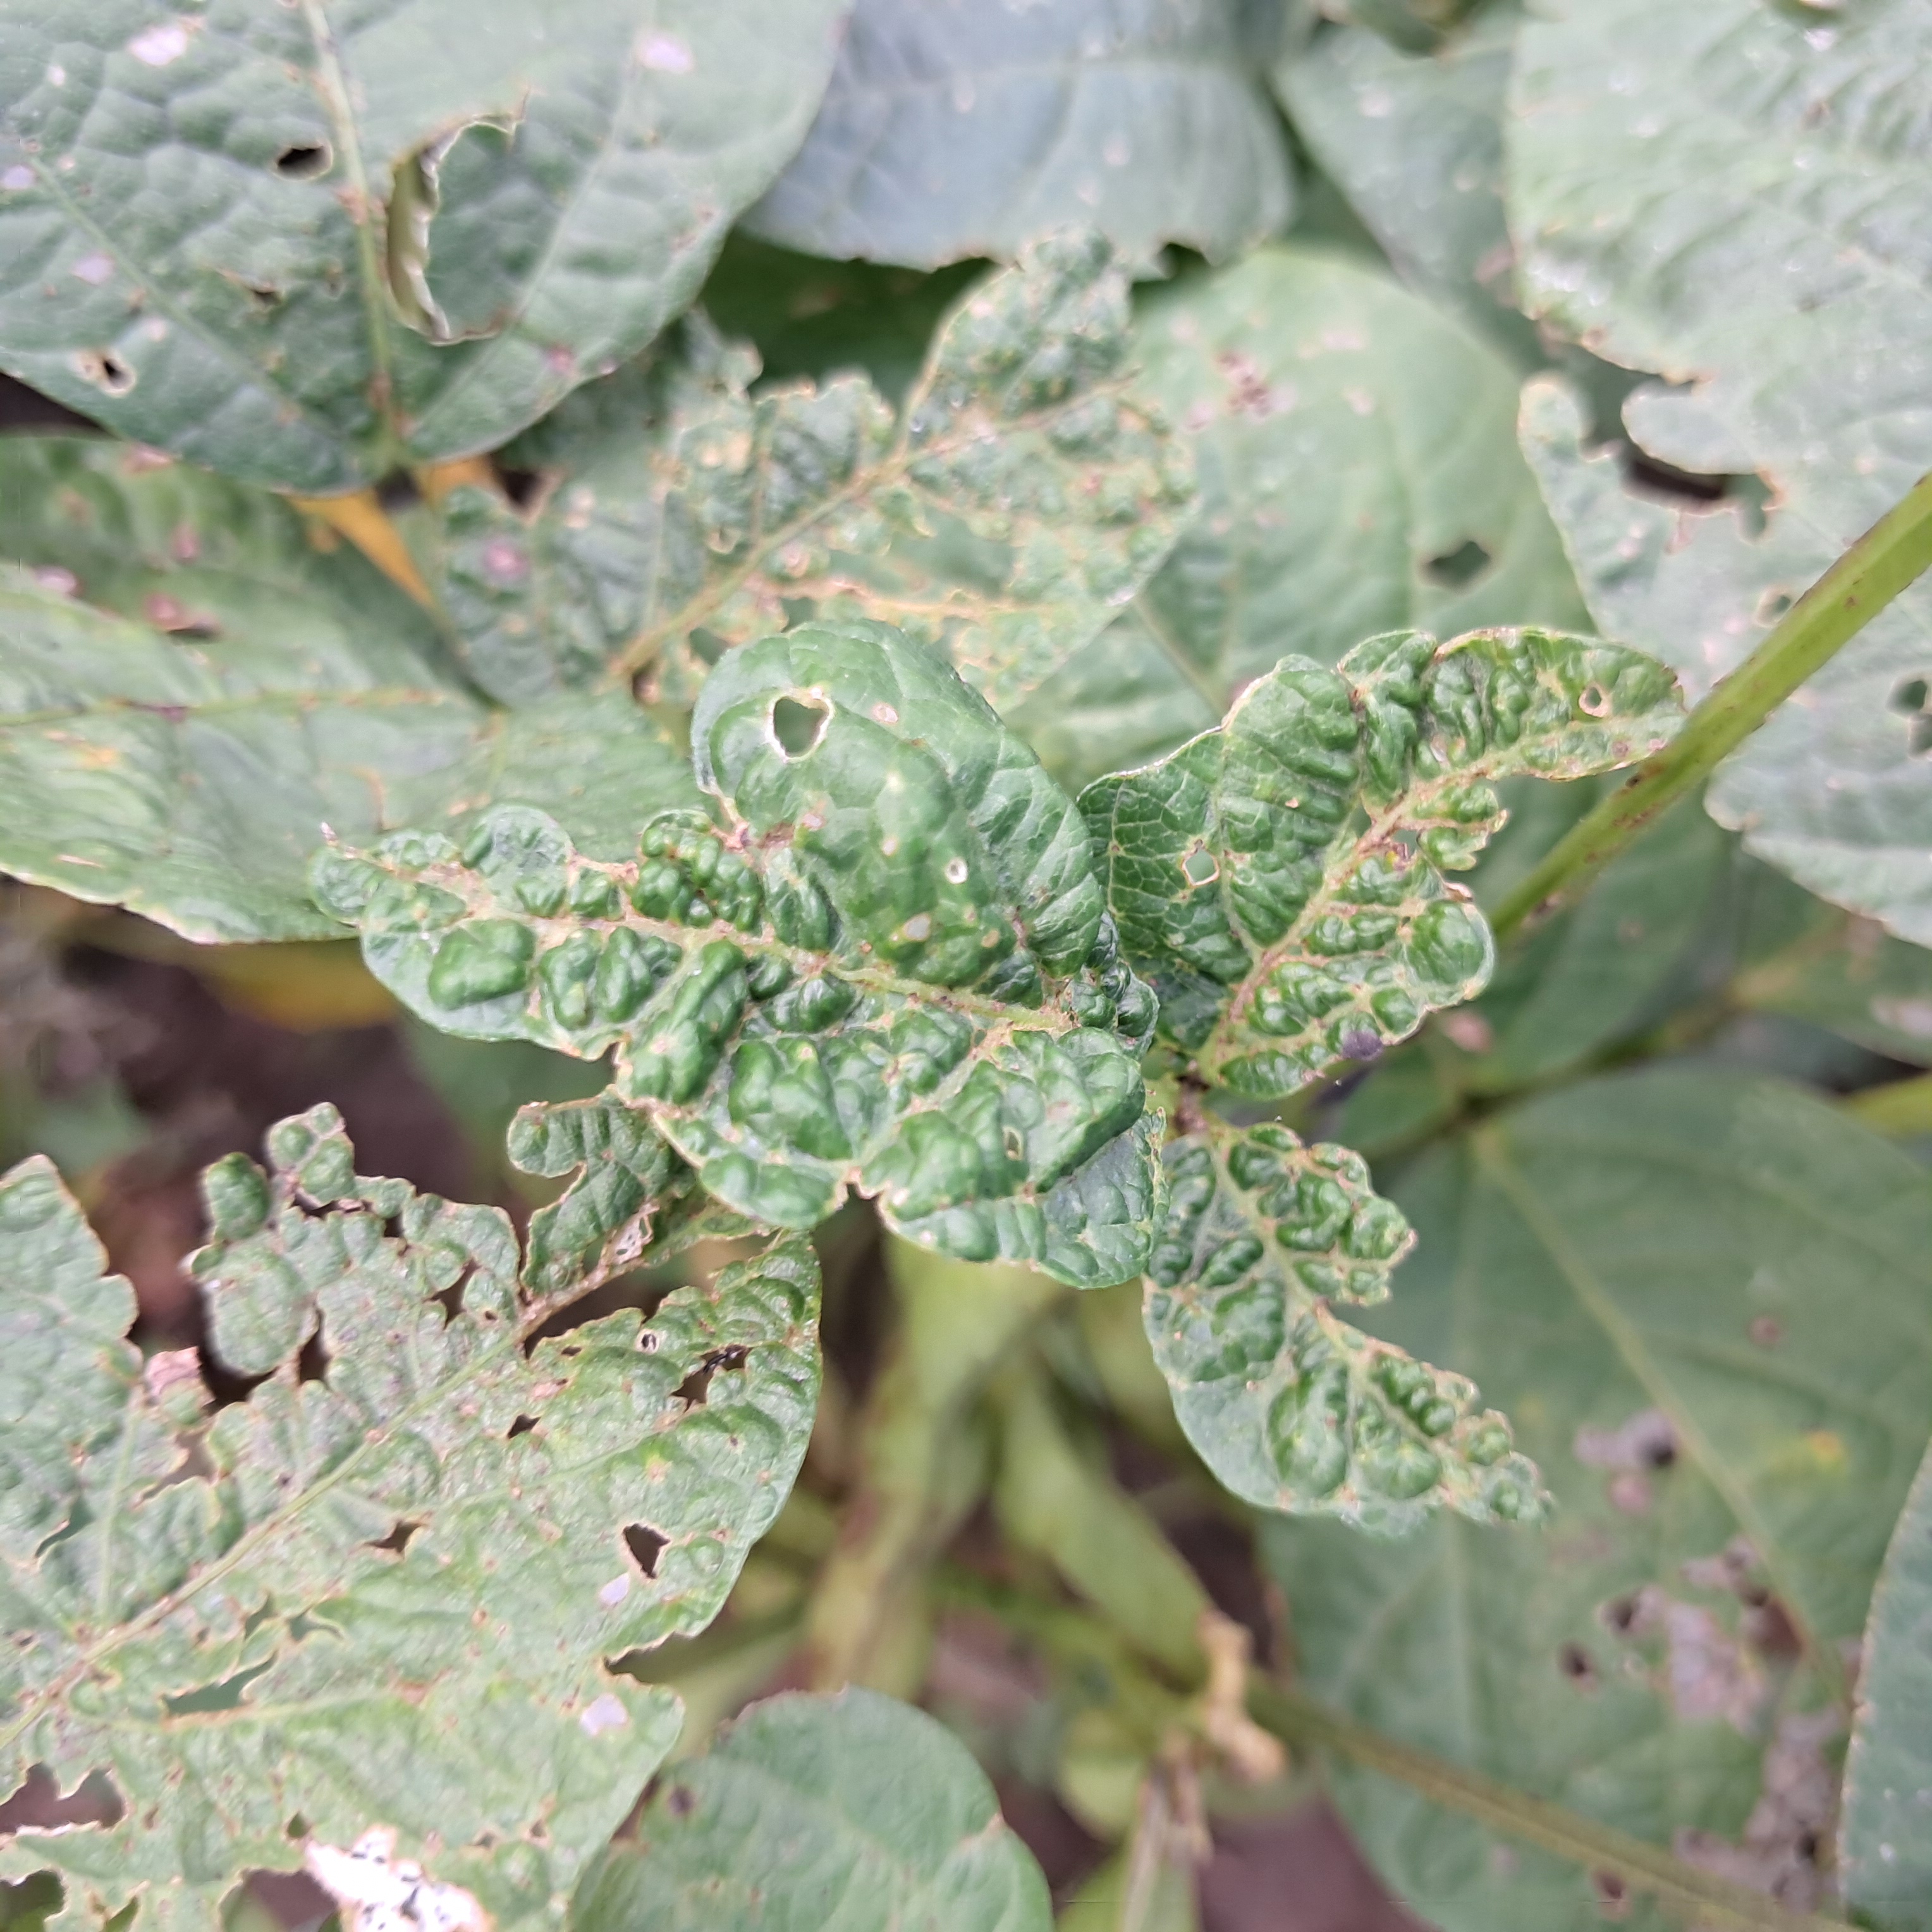
Label: Mosaic